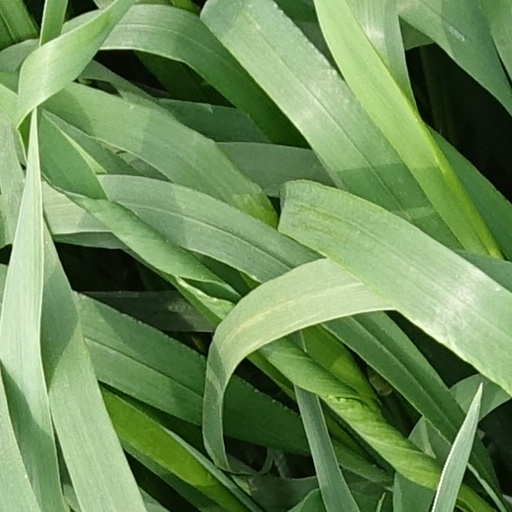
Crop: wheat